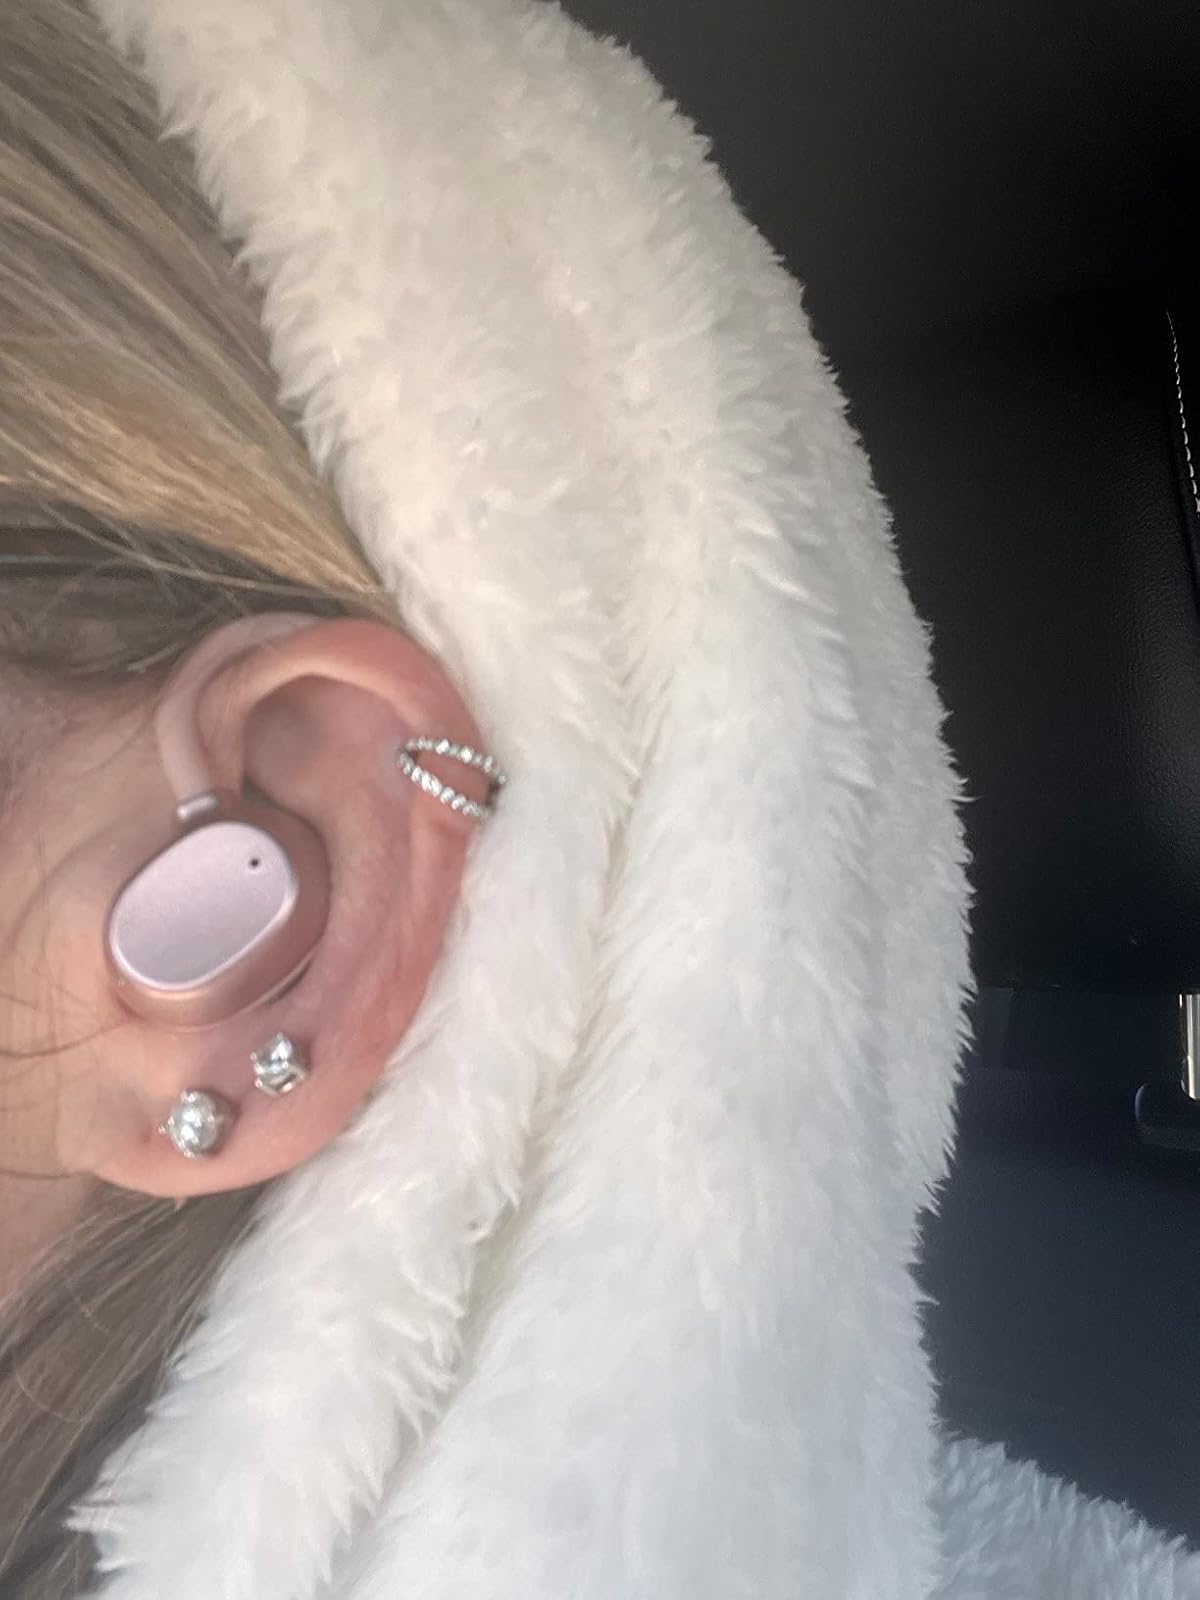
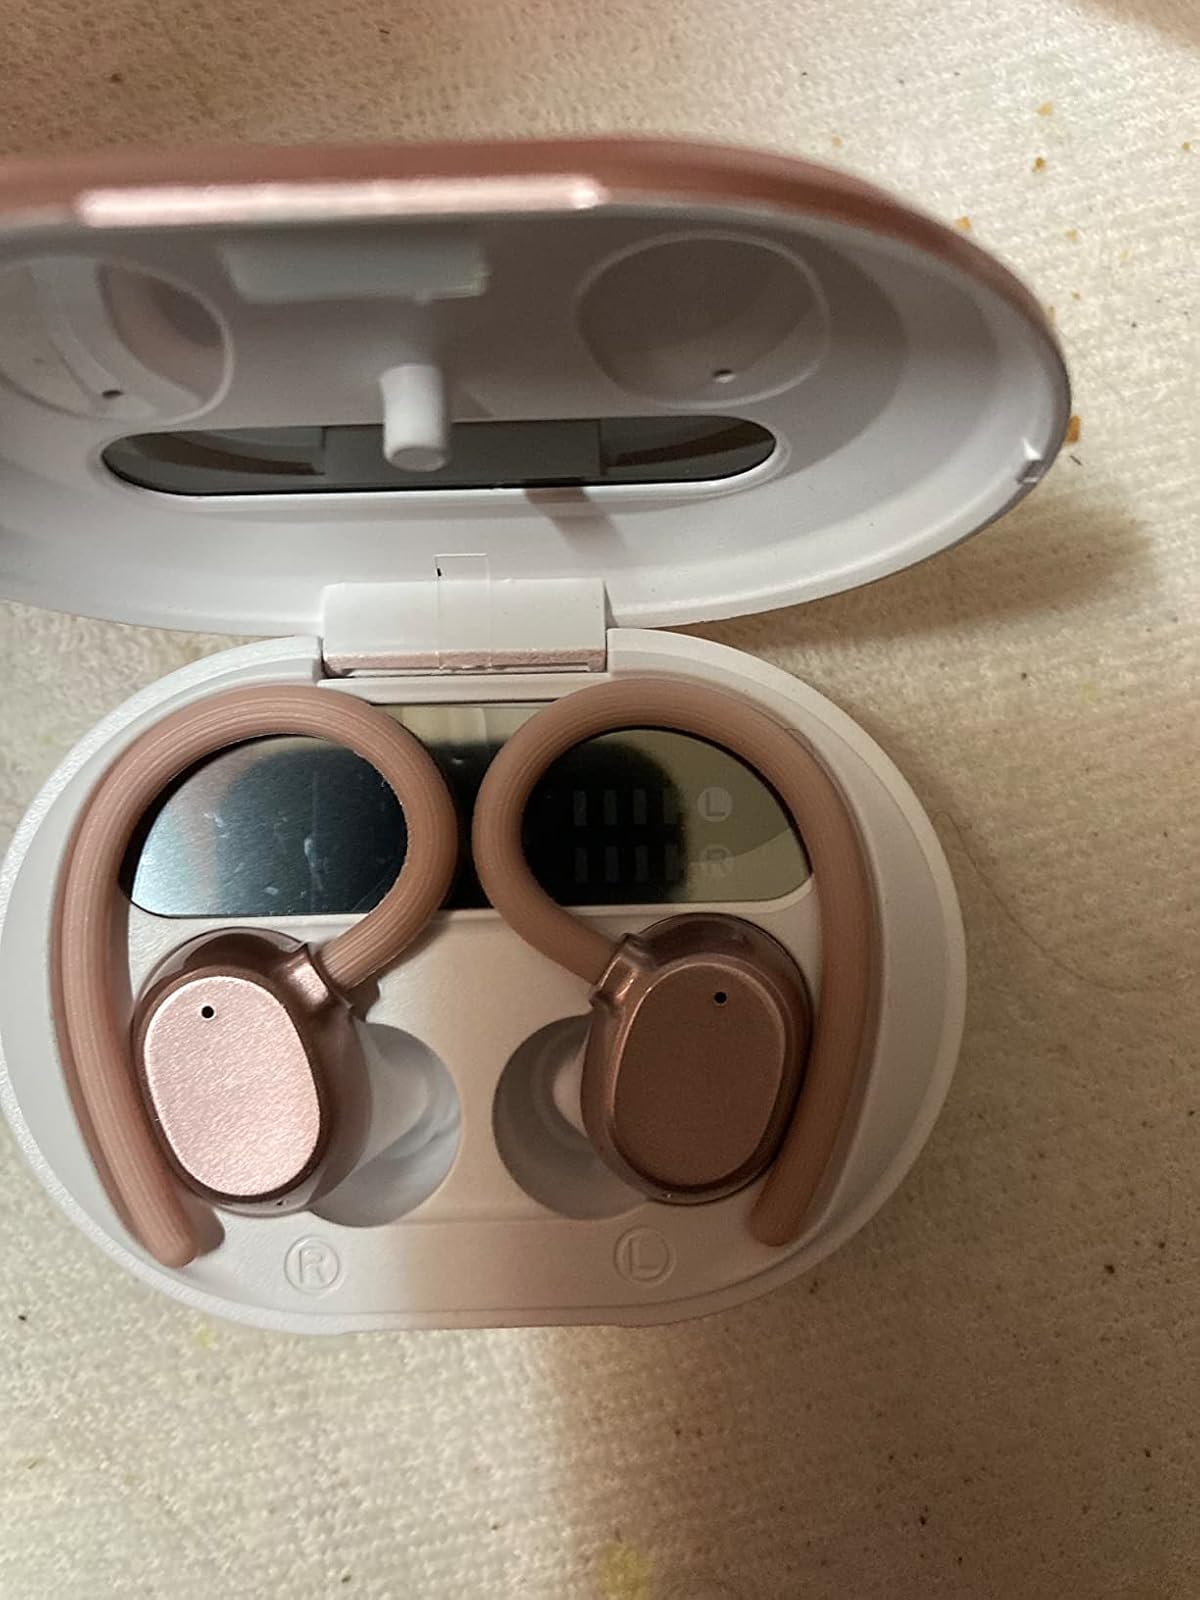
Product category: earbuds
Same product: yes